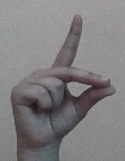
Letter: ta